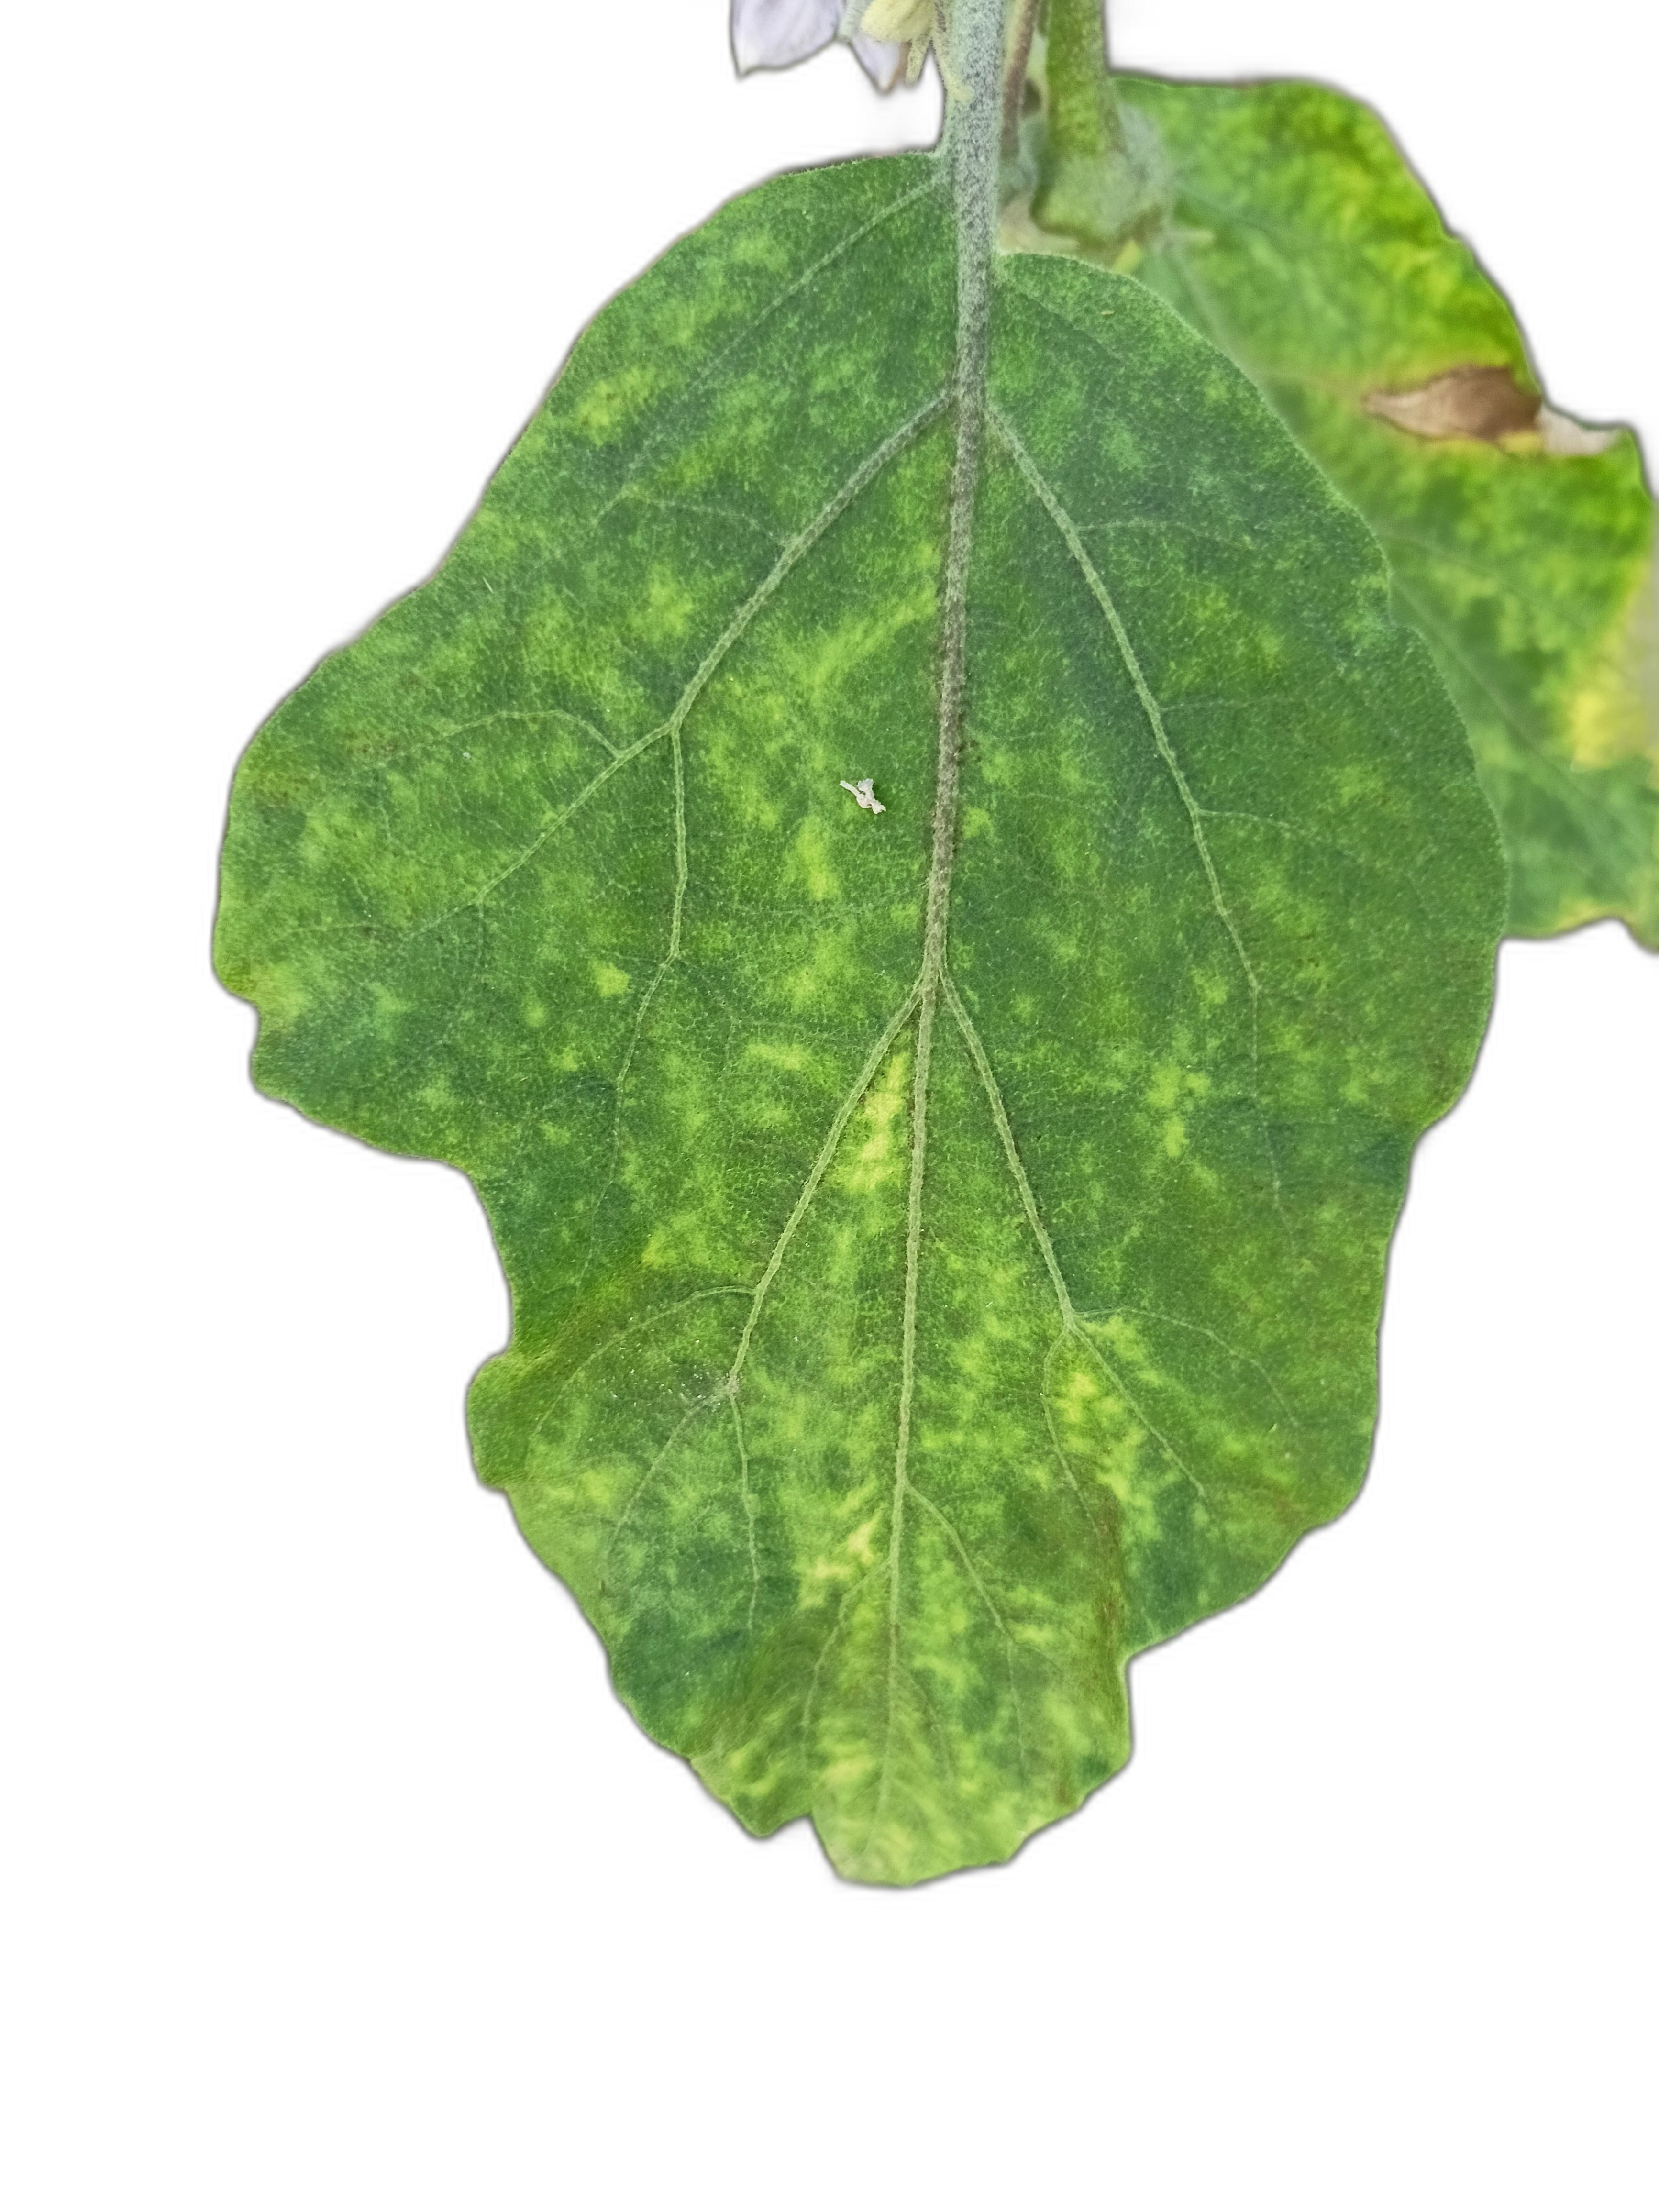
Label: Leaf Spot Disease